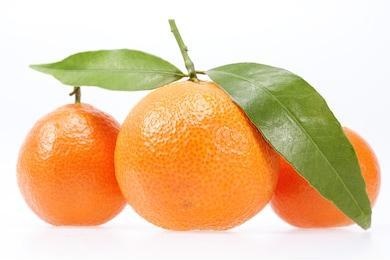
Label: mandarine